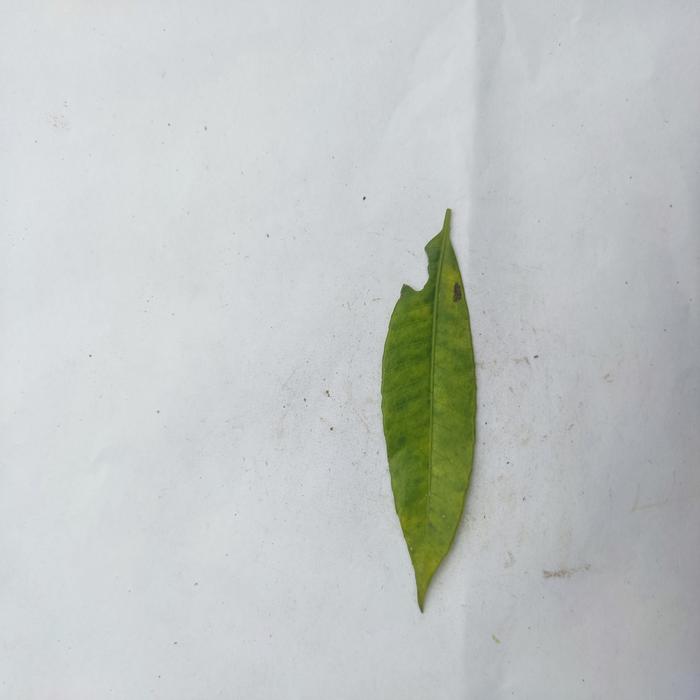
Crop: Hog Plum
Leaf condition: Anthracnose